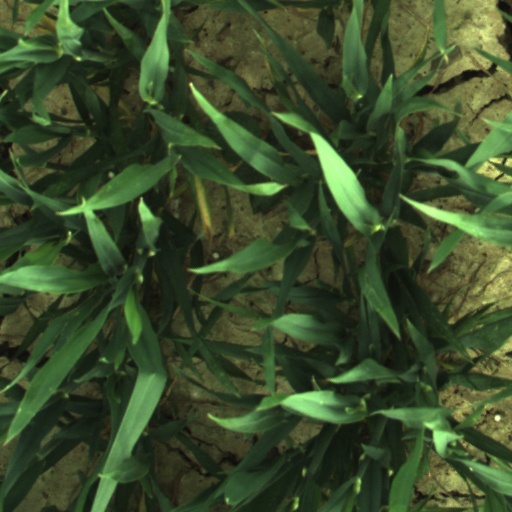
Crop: wheat